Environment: lab
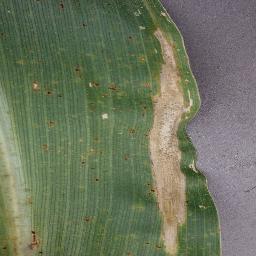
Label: northern_corn_leaf_blight